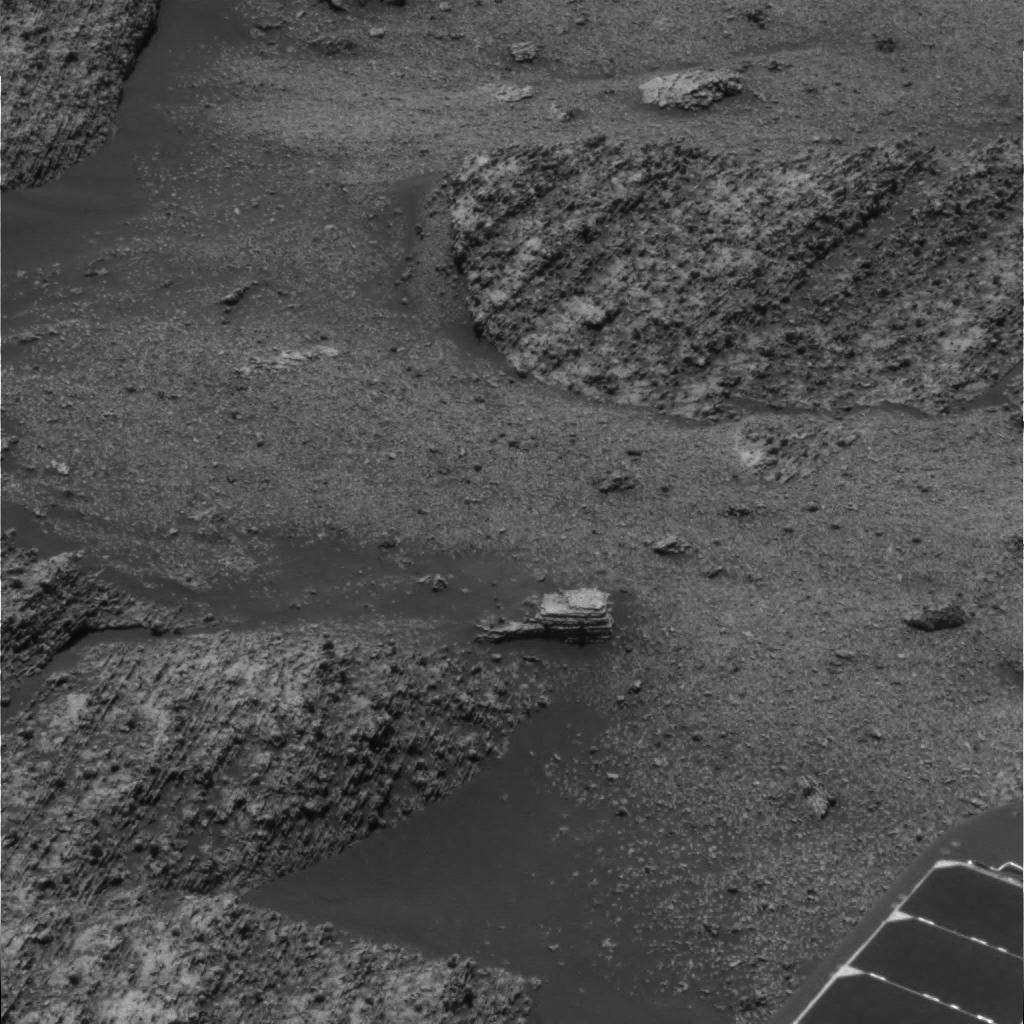
Surface features visible: Rover Deck, Rock Outcrops, Clasts, Rock (Linear Features), Soil, Nearby Surface, Rover Parts